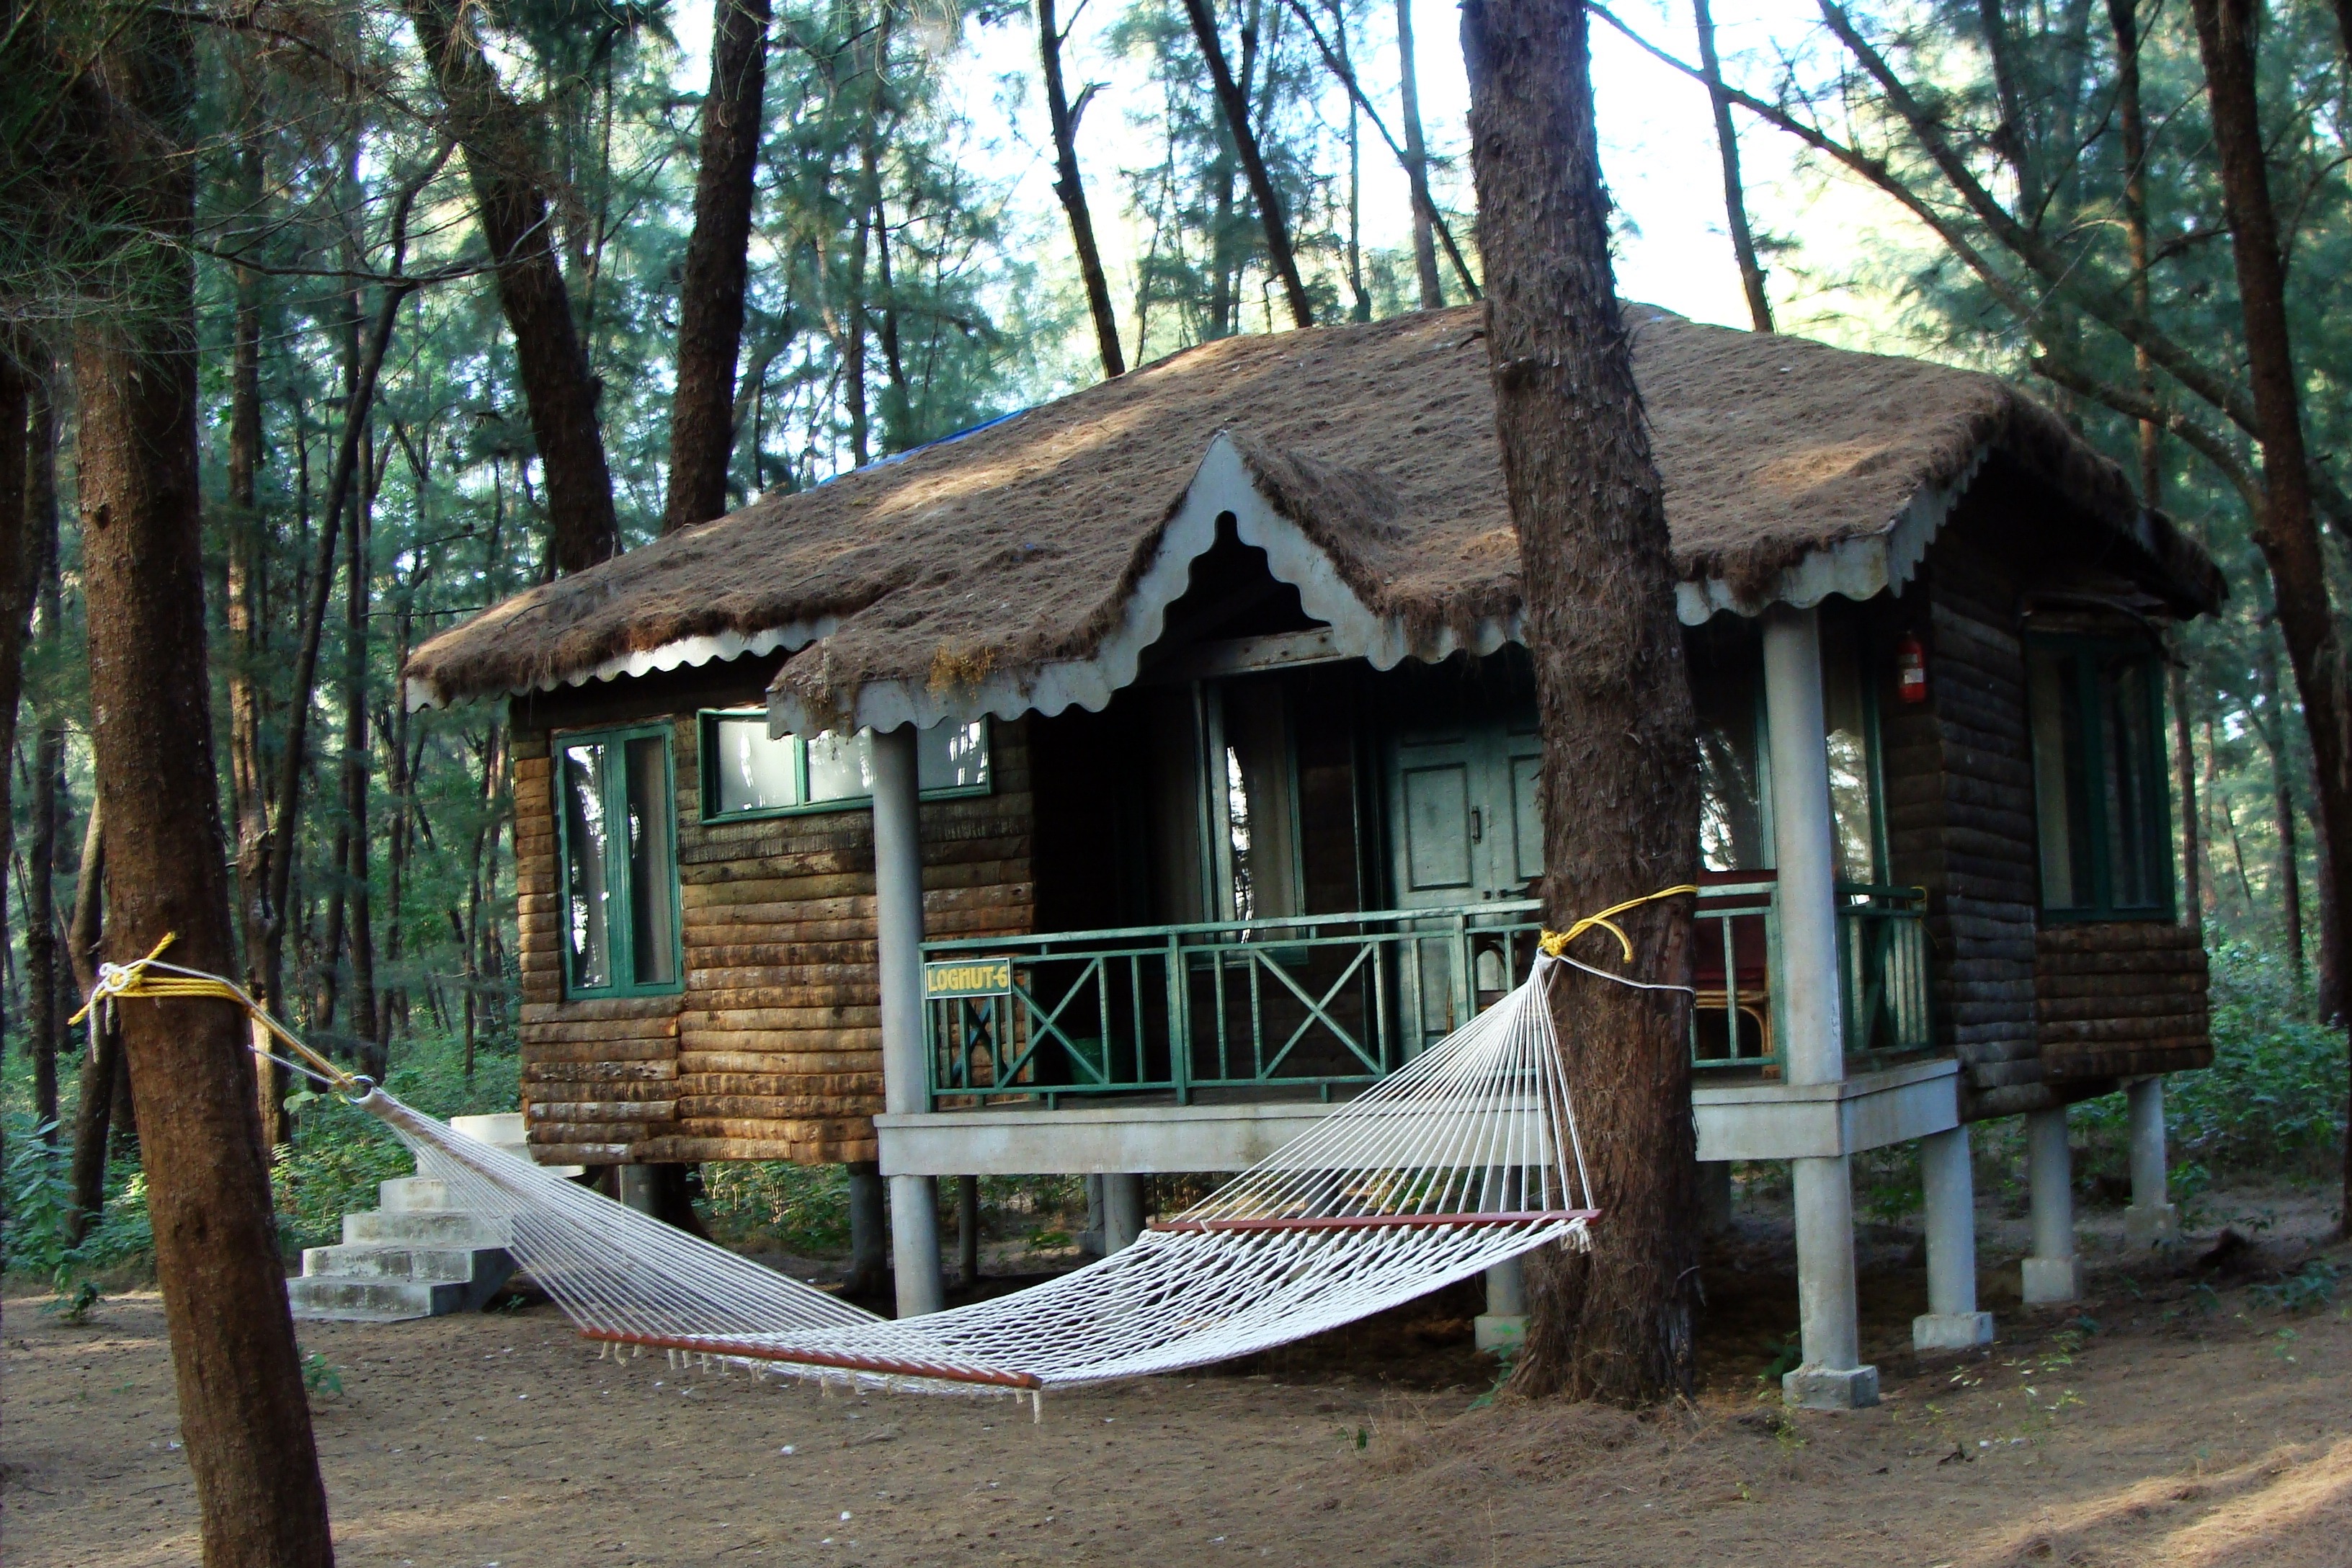
forest, wood, house, home, hut, shack, log, cottage, backyard, hammock, india, log cabin, casuarina, outdoor structure, wood cabin, slanted roof